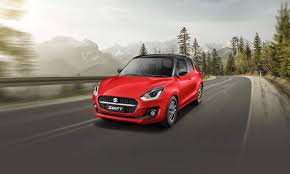
Vehicle type: Cars